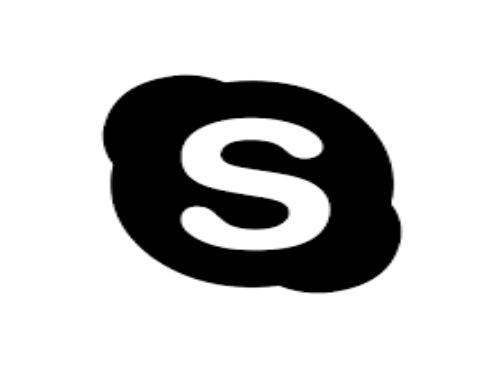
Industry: Others